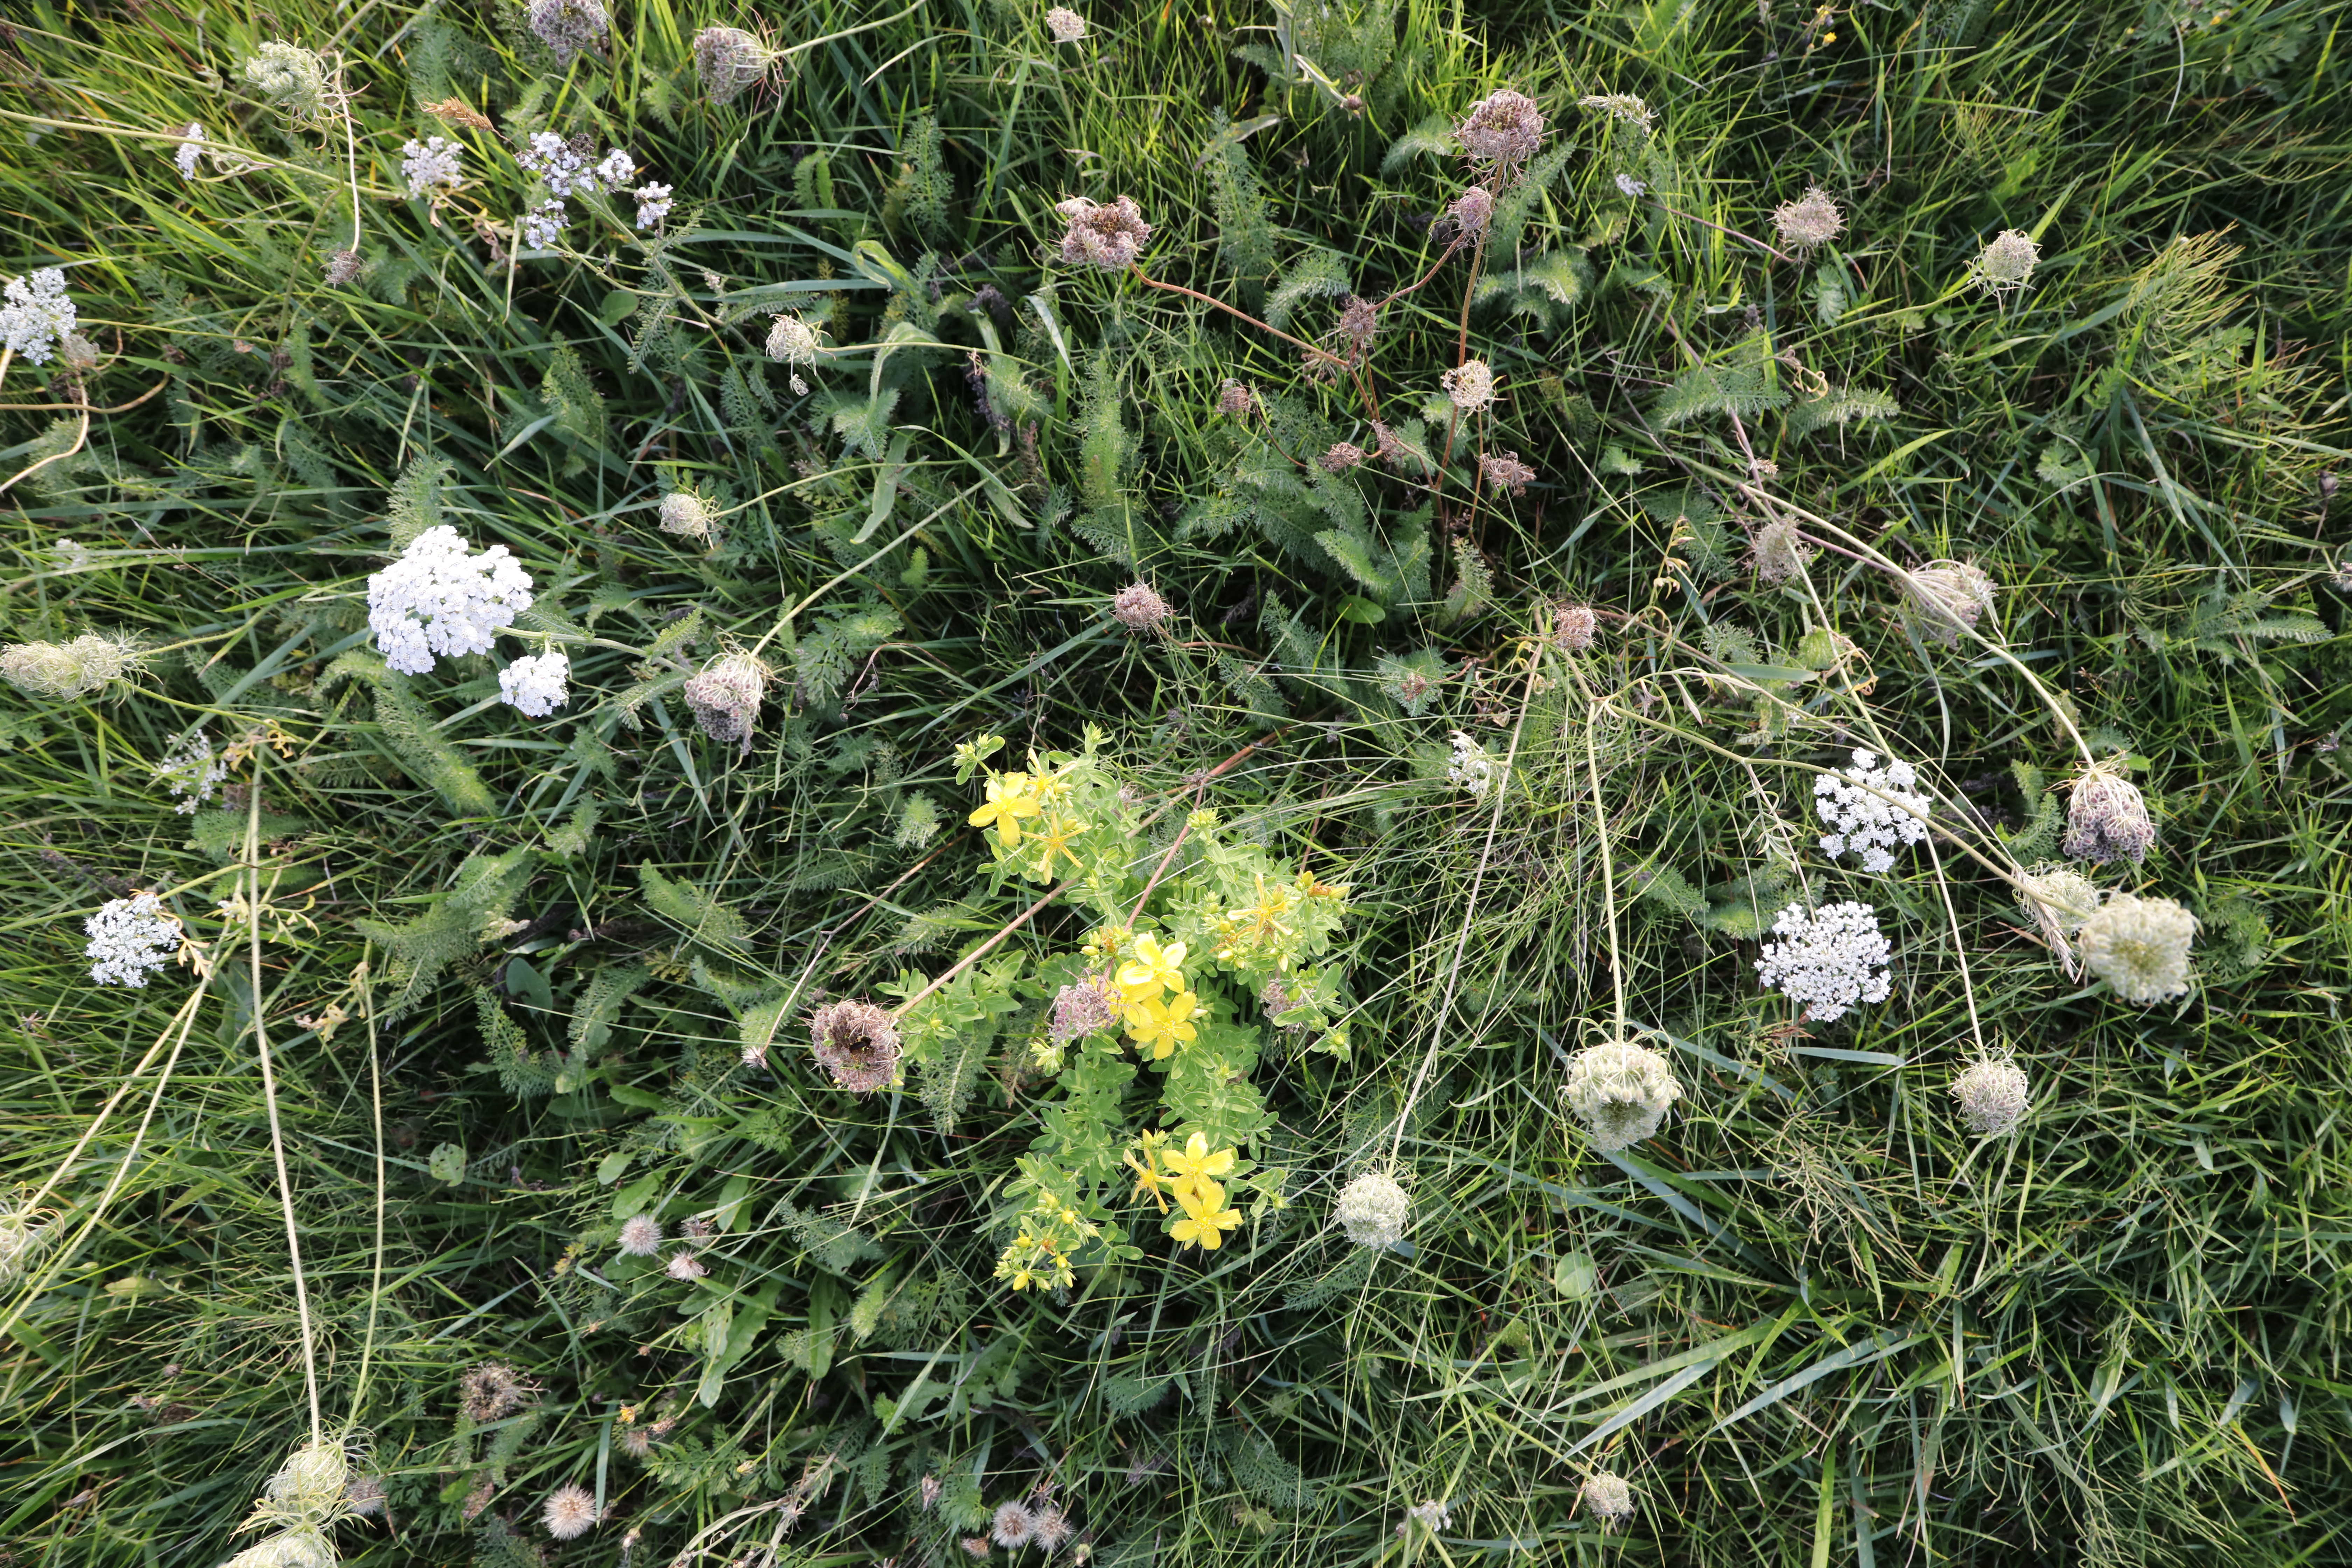
Plant species: Hypericum perforatum, Achillea millefolium, Daucus carota